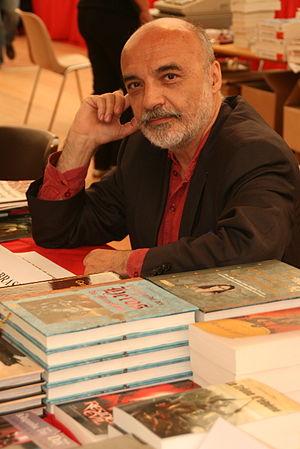
Edouard Brasey en séance de dédicaces
Édouard Brasey est un romancier, essayiste, scénariste et conteur français né le 25 mars 1954 à Marseille. Après une dizaine d'années de journalisme d'investigation, notamment à Lire et L'Expansion, il se consacre à l’écriture en commençant par des essais. Auteur de 80 ouvrages, il s'est spécialisé un temps dans les thèmes de l'ésotérisme, des contes, des légendes et de la fantasy, obtenant un prix Imaginales en 2006 pour La Petite Encyclopédie du merveilleux, et un prix Merlin en 2009, avec La Malédiction de l'anneau.